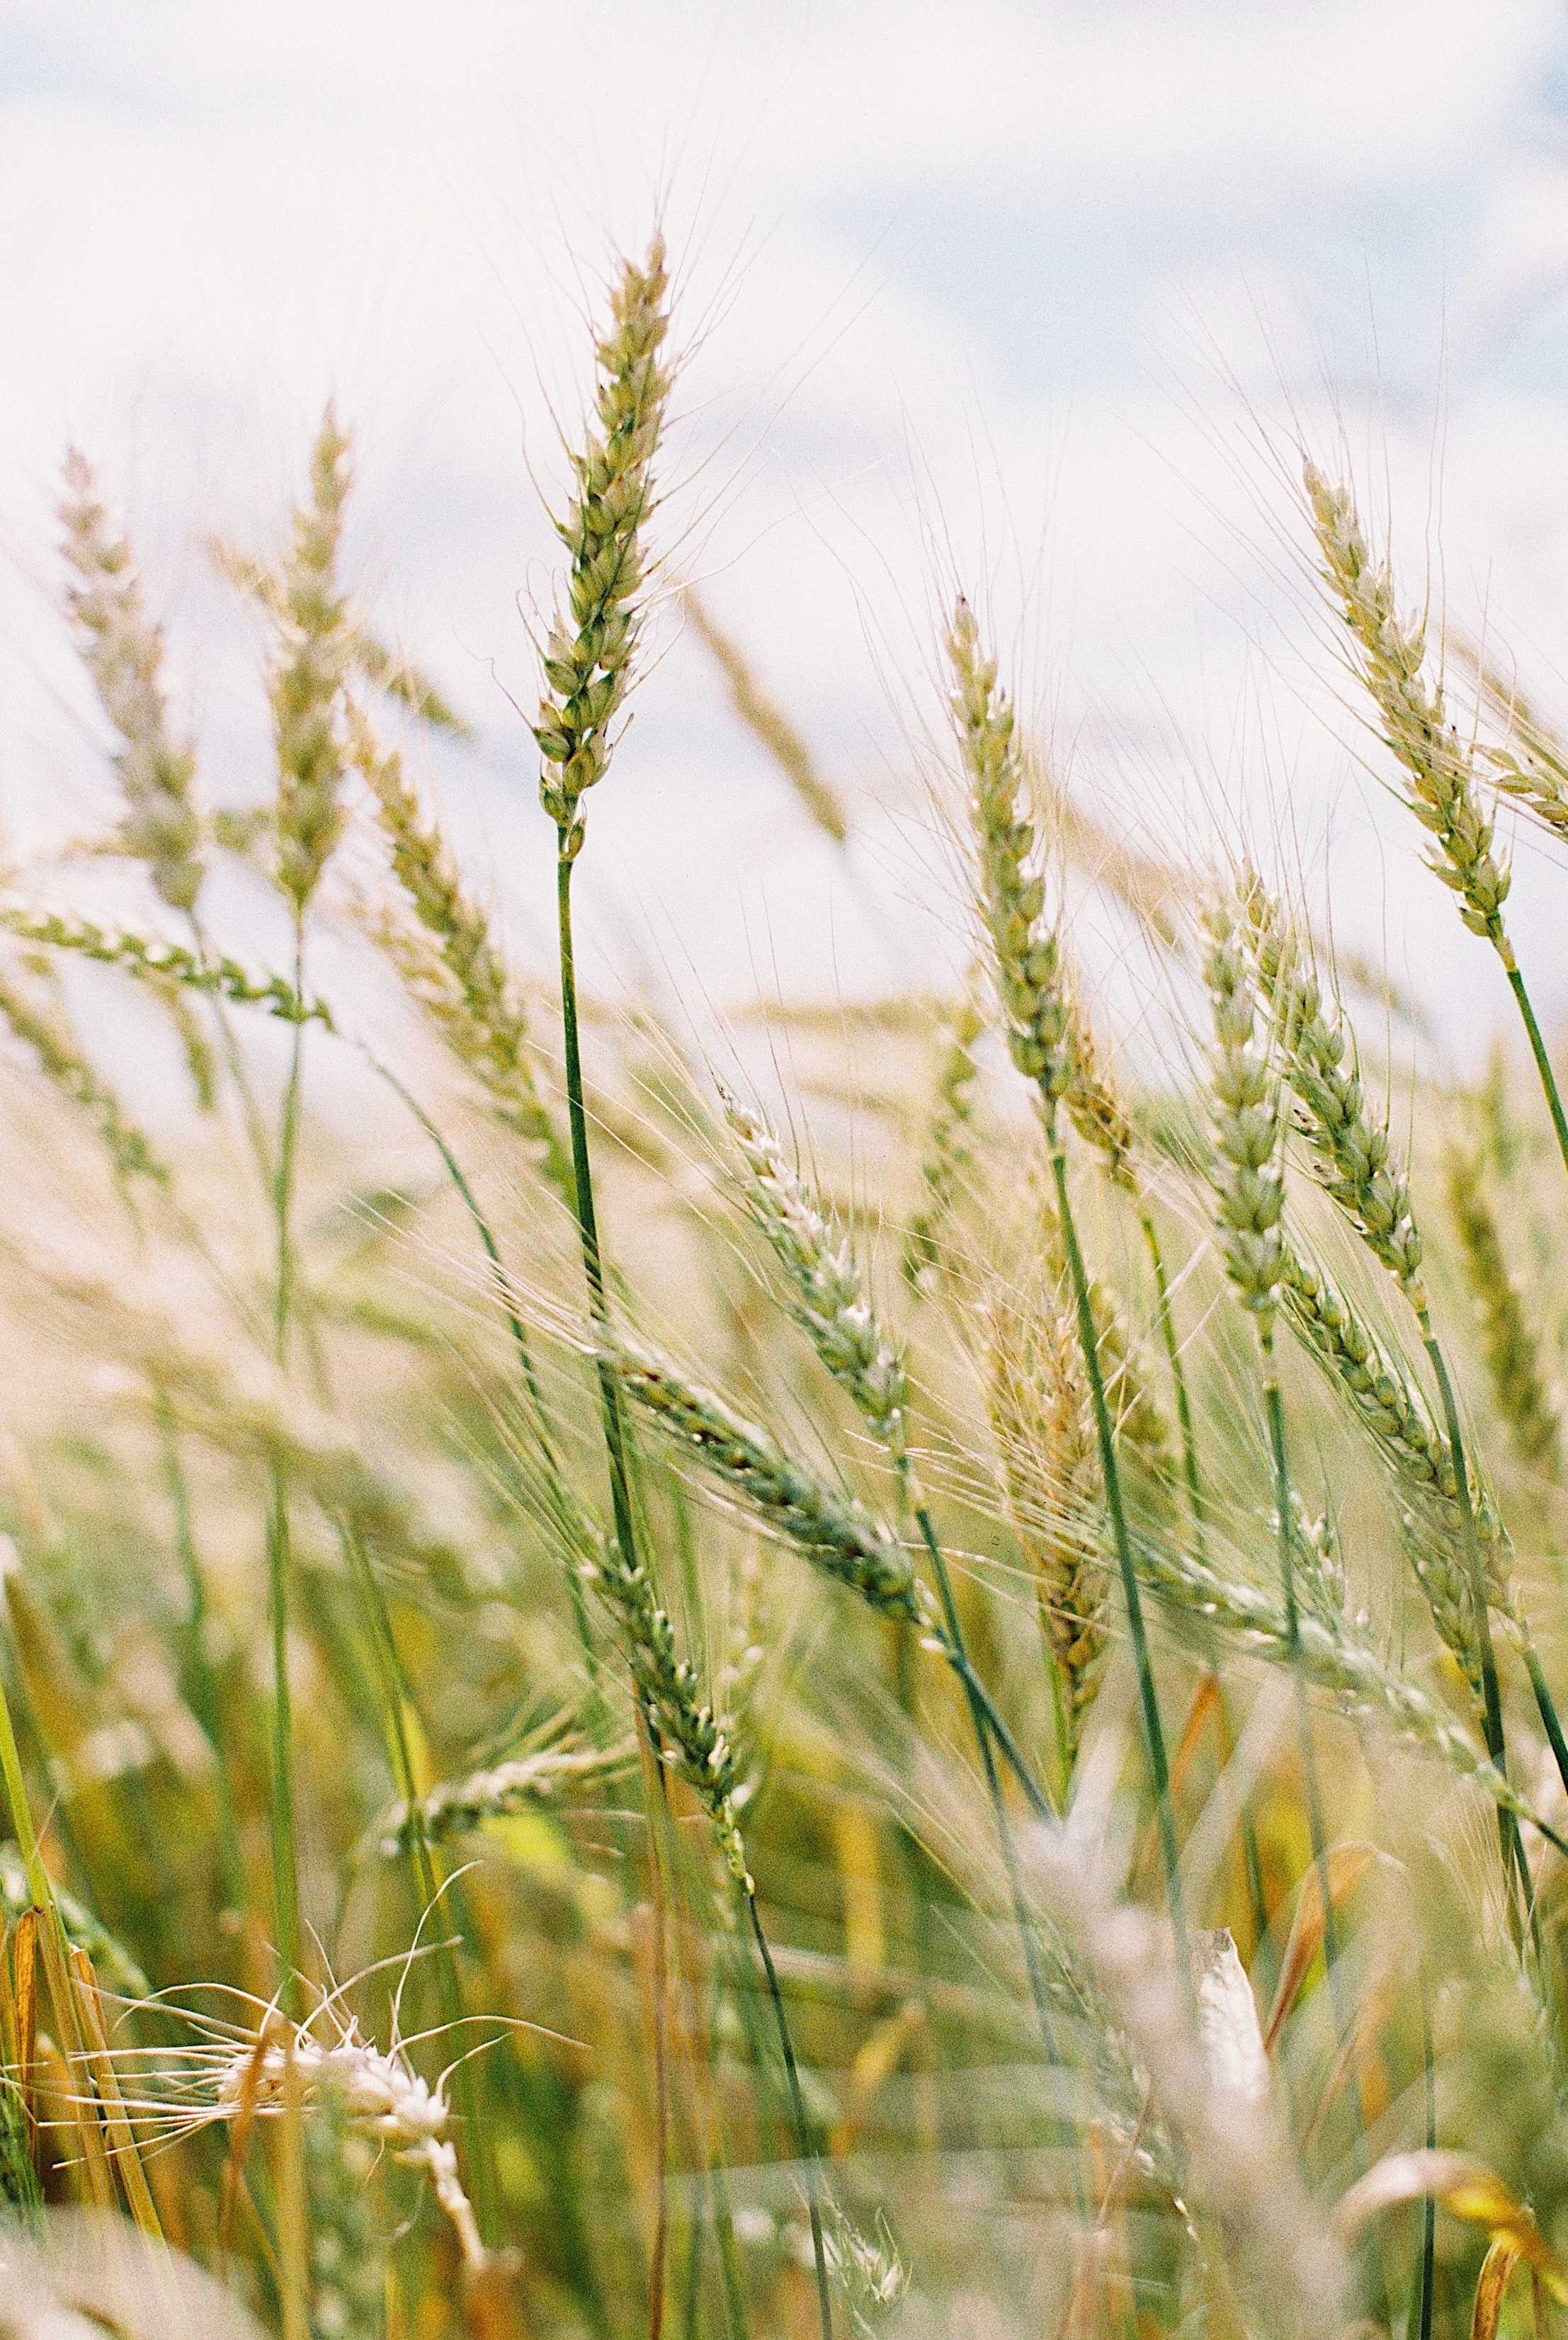
natural, sky, cloud, plant, terrestrial plant, agriculture, grass, Khorasan wheat, grassland, meadow, flowering plant, prairie, wheat, natural landscape, field, dinkel wheat, wind, einkorn wheat, crop, whole grain, cash crop, wildflower, event, horizon, avena, plantation, triticale, plant stem, poales, annual plant, Forb, durum, herbaceous plant, subshrub, emmer, steppe, grain, landscape, cereal, sedge family, farm, paddy field, harvest, hordeum